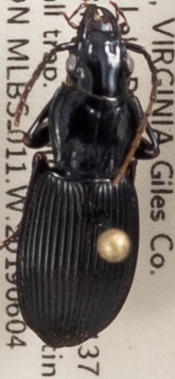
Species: Pterostichus lachrymosus
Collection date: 2019-06-04
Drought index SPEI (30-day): -1.13
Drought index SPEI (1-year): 2.09
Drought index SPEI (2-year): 2.09